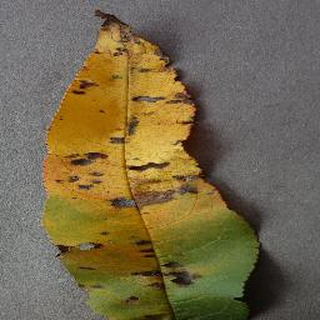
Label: peach_bacterial_spot